Armed Forces Chaplaincy Center

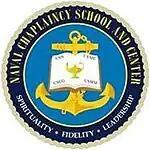
US Naval Chaplaincy School and Center seal

The first Naval Chaplain School was created in February 1942 when civilian clergy, the majority of whom had no prior military experience, entered the Navy to serve during World War II. The school began at Naval Station Norfolk, Norfolk, Virginia, later moving to the campus of the College of William and Mary, in Williamsburg, Virginia, until its decommissioning 15 November 1945.